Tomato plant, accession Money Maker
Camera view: tilt-top (135 deg); turntable rotation: 270 degrees
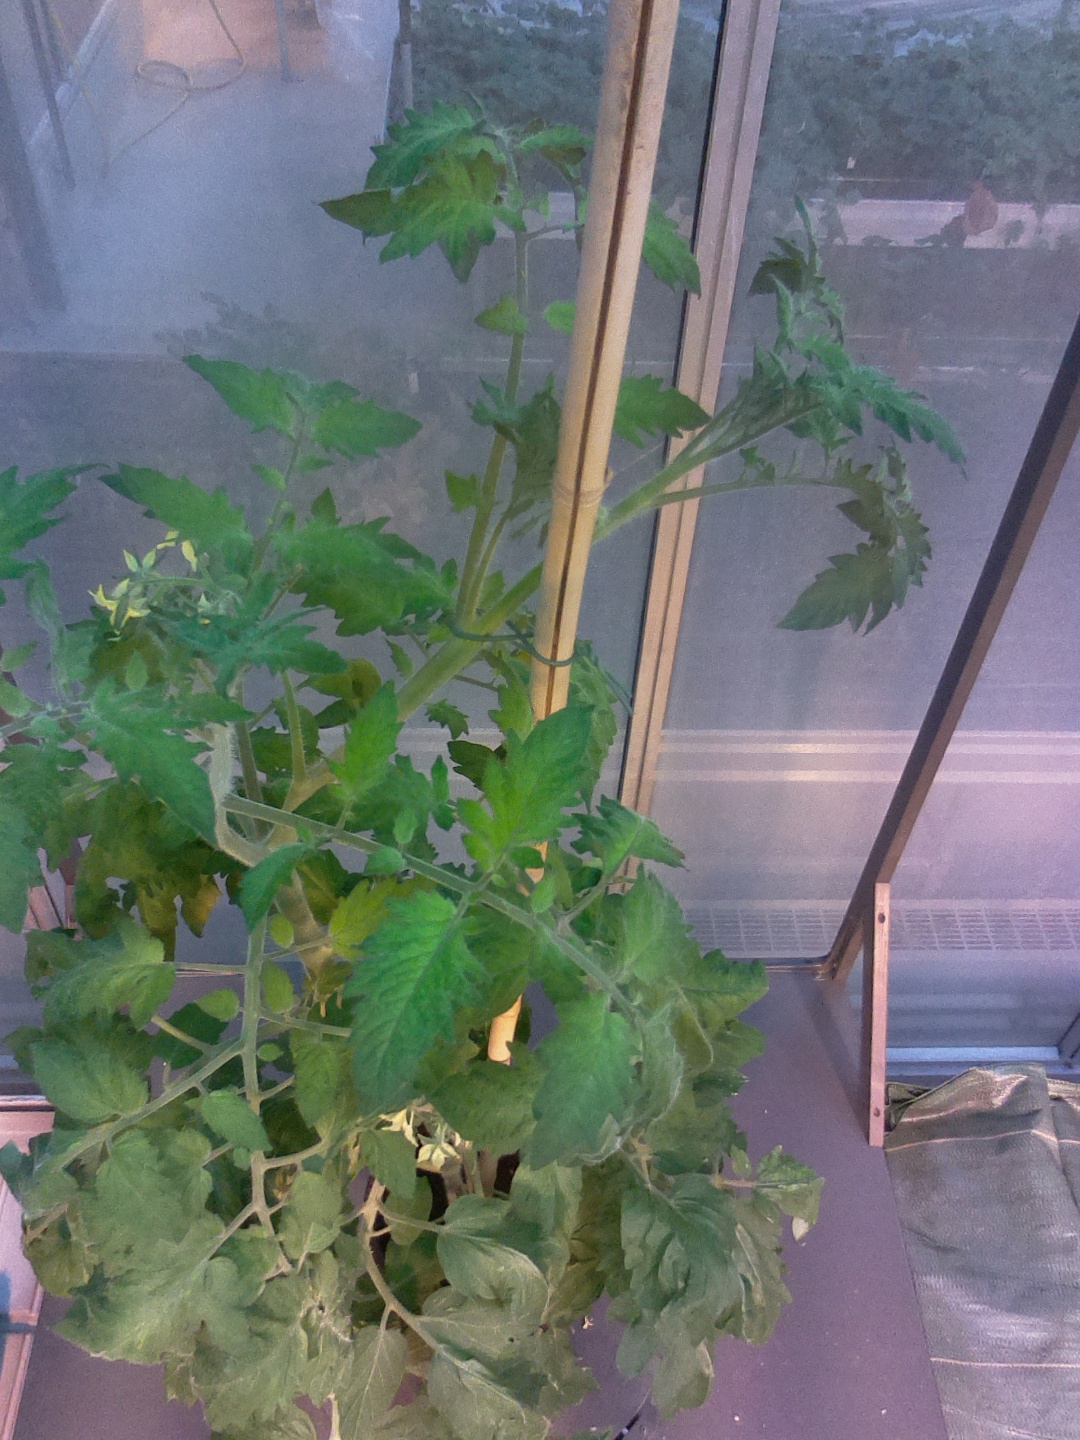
BBCH growth stage 69: End of flowering, 90%-100% of flowers open, more petals falling